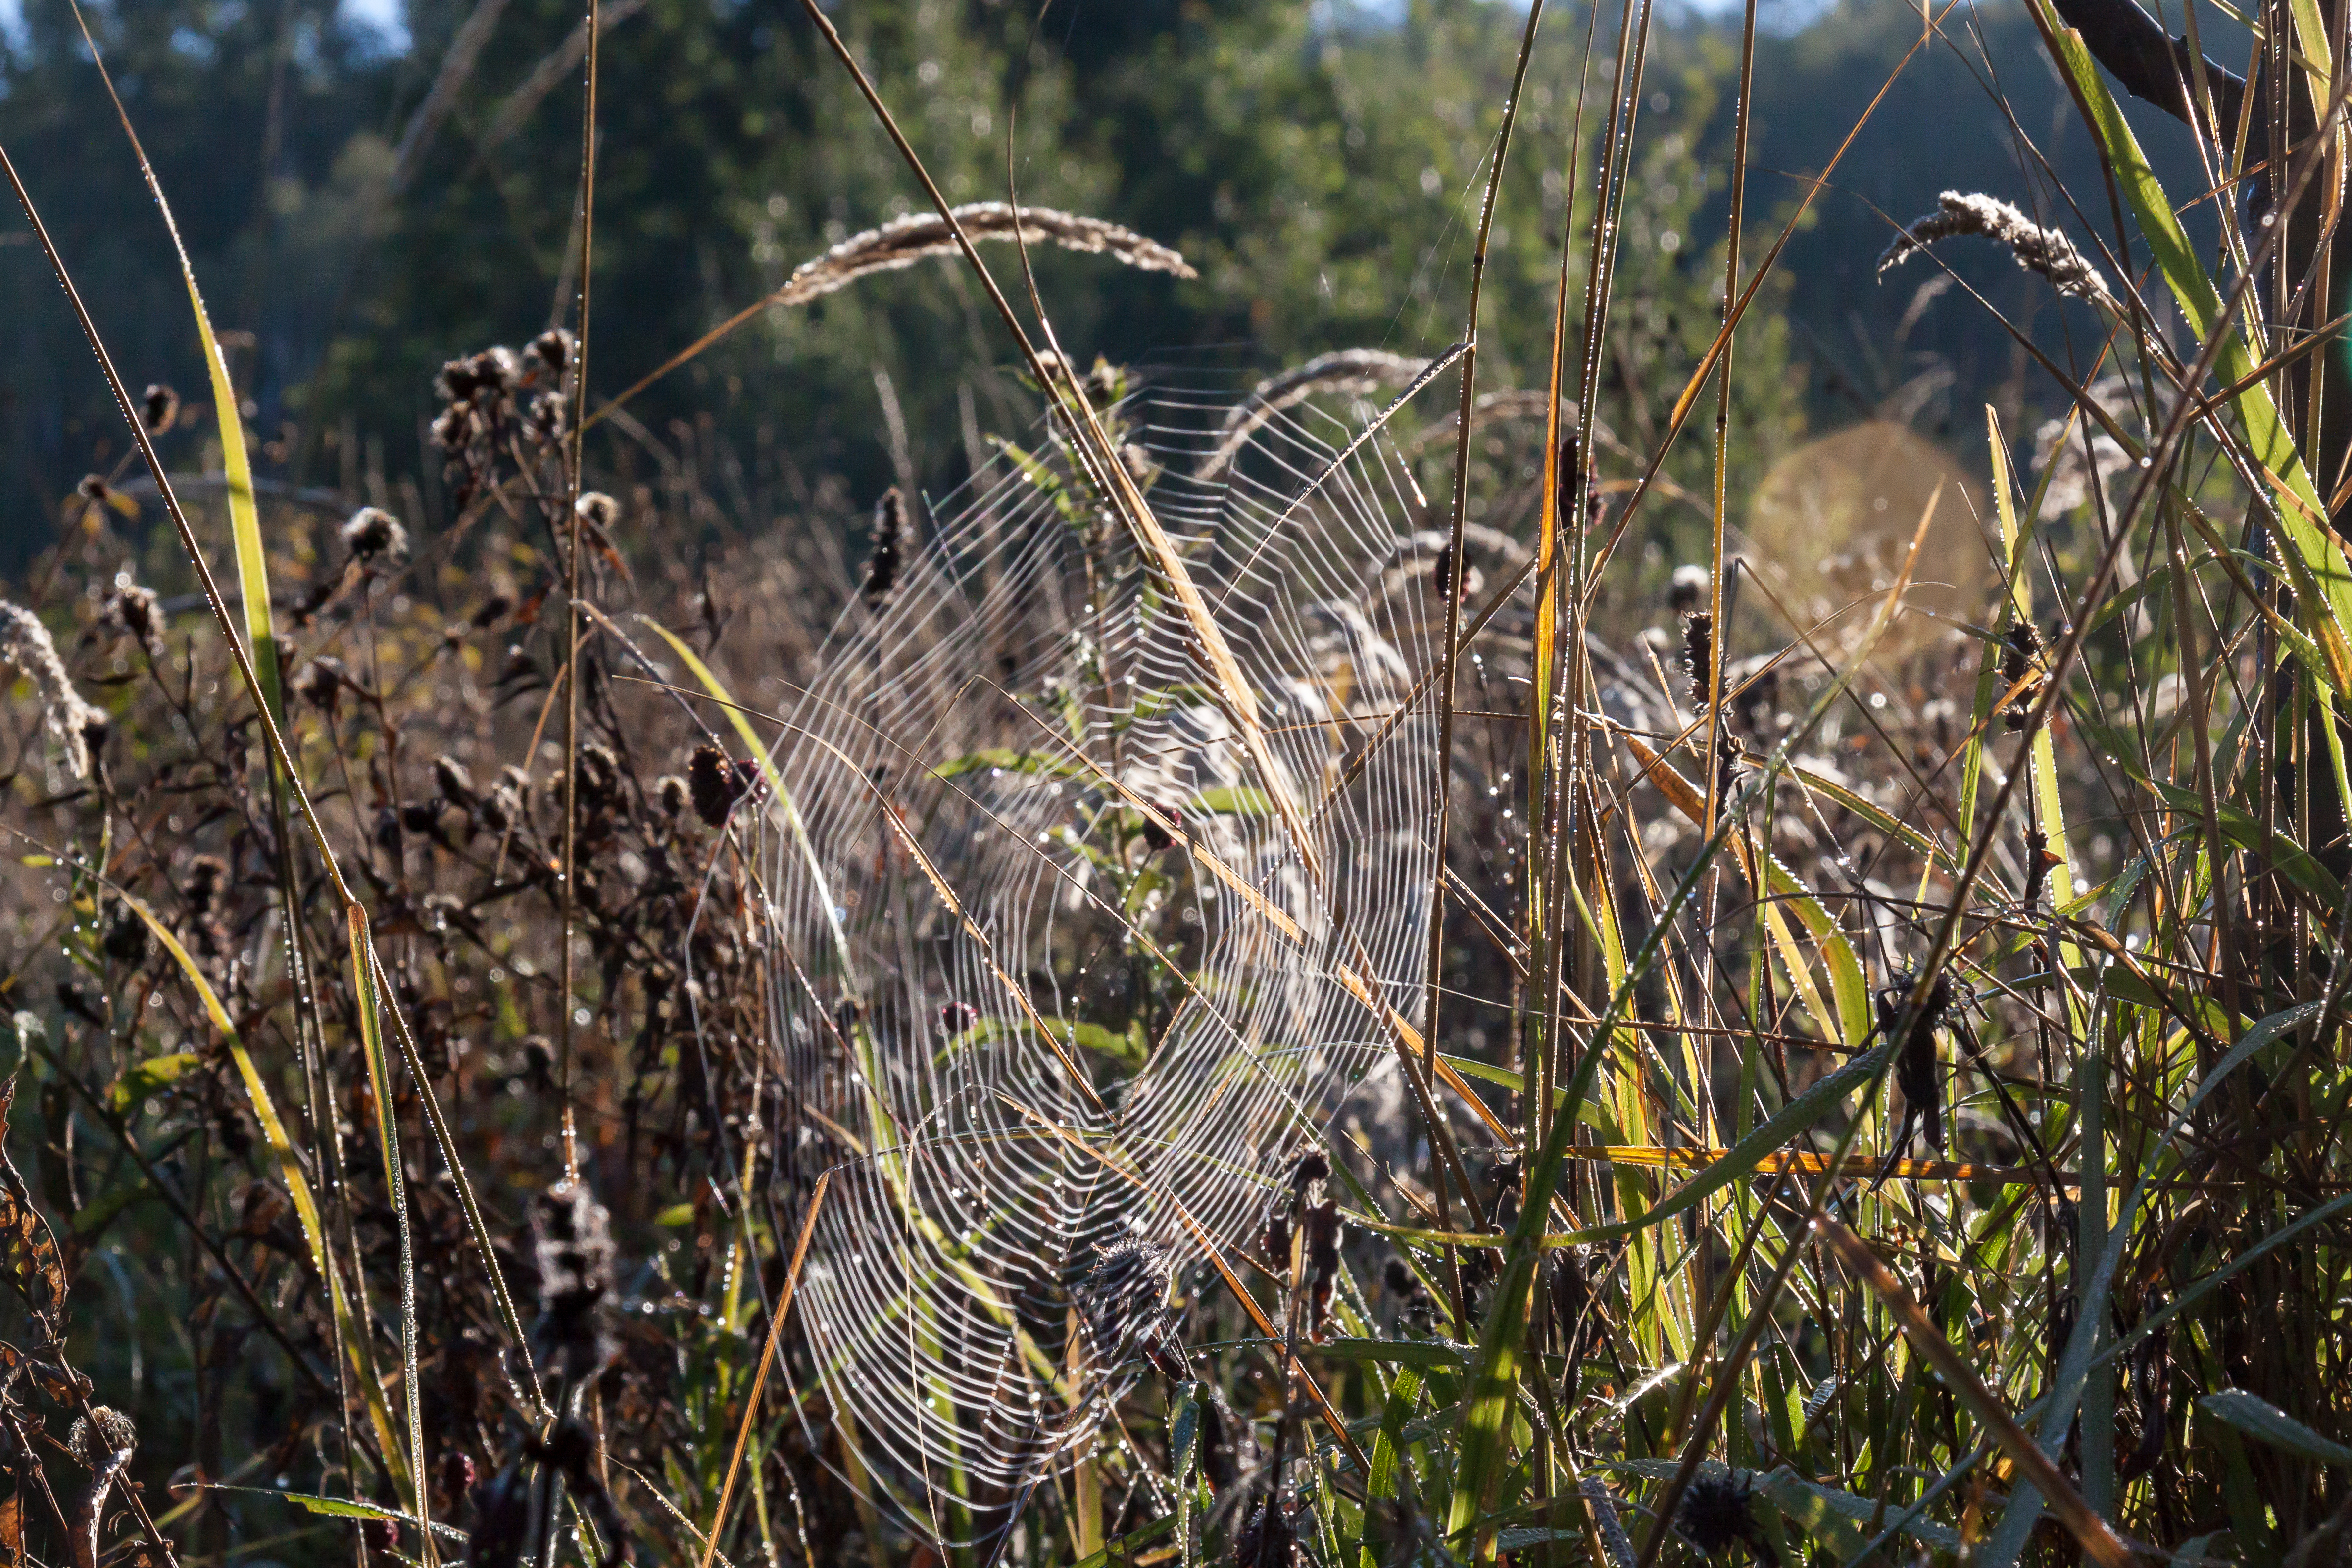
spider, web, grass, vegetation, natural environment, plant, spider web, morning, grass family, wildlife, phragmites, sunlight, leaf, plant community, tree, forest, plant stem, jungle, shrubland, prairie, autumn, twig, wildflower, natural material, poales, flower, sedge family